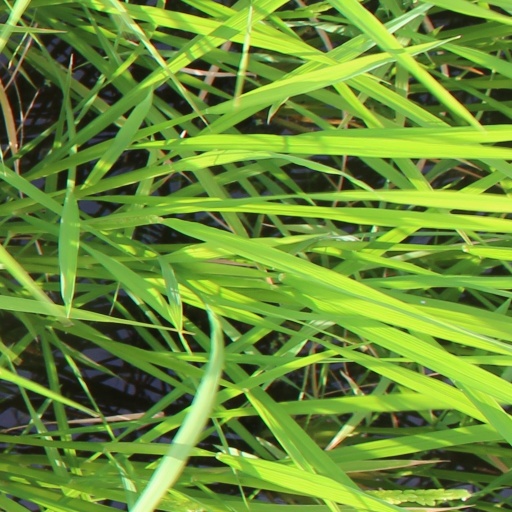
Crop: rice